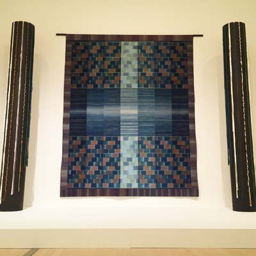
textiles are all one of a kind .